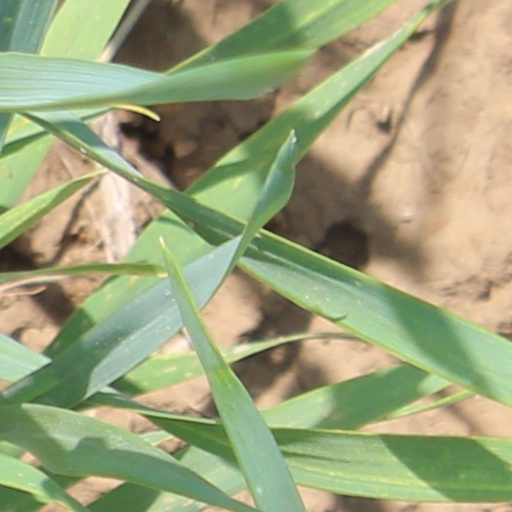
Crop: wheat